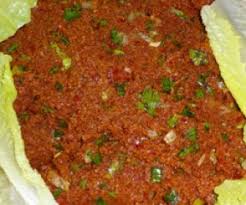
Yemek: kisir